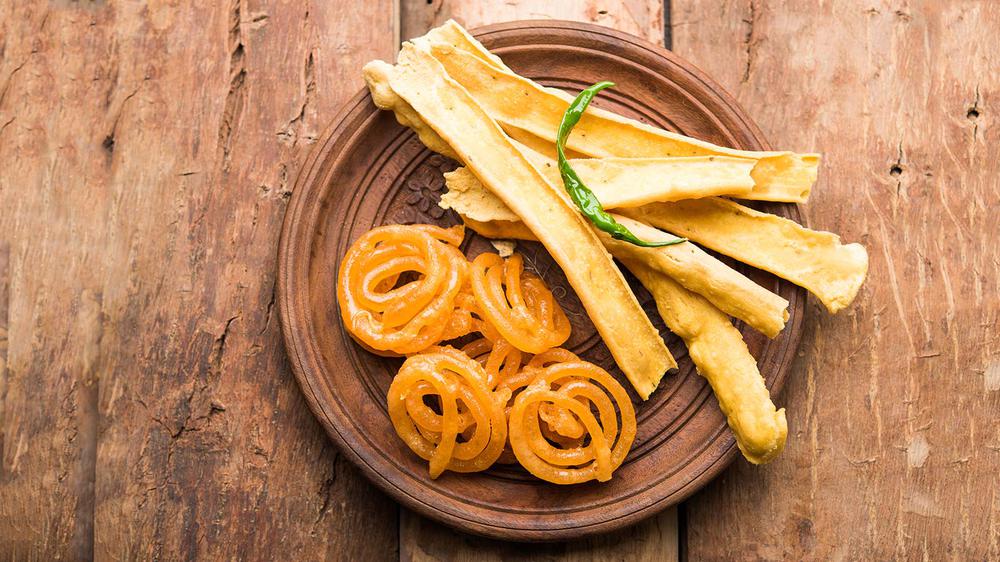
Dish: jalebi